Holbeach railway station

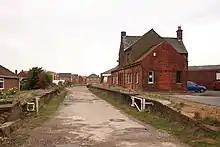
Holbeach Station in 2008

Holbeach railway station was a station in Holbeach, Lincolnshire. It opened on 15 November 1858 and closed on 2 March 1959.